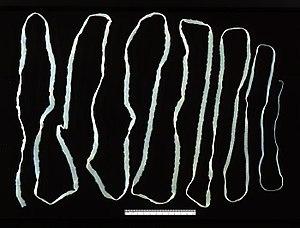
Les maladies tropicales négligées sont un groupe de diverses maladies tropicales fréquentes au sein des populations à faible revenu dans les régions en développement d'Afrique, d'Asie et d'Amérique. Elles sont causées par divers pathogènes au premier rang desquels les parasites helminthes ou protozoaires, mais également les virus et les bactéries. En Afrique subsaharienne, l'impact de l'ensemble de ces pathologies est comparable au paludisme et à la tuberculose. Certaines de ces pathologies peuvent être prévenues ou traitées par des moyens accessibles aux pays les plus développés, mais non dans les régions les plus pauvres du globe. Dans certains cas pourtant, les traitements sont relativement peu onéreux. Par exemple, le traitement de la bilharziose est de 0,20 $US par enfant et par an en 2007. Cependant, pour la période 2010-2017, le coût du contrôle de ces pathologies à l'échelle mondiale est estimé entre 2 et 3 milliards $US.
Cette page a pour objet de présenter un arbre phylogénétique des Platyhelminthes, c'est-à-dire un cladogramme mettant en lumière les relations de parenté existant entre leurs différents groupes, telles que les dernières analyses reconnues les proposent. Ce n'est qu'une possibilité, et les principaux débats qui subsistent au sein de la communauté scientifique sont brièvement présentés ci-dessous, avant la bibliographie.
Tænia saginata est une espèce de ver plat de la classe des cestodes, parasite des bovidés et de l'homme. Il est appelé tænia inerme en raison de l'absence de crochets sur son scolex, tænia du bœuf ou encore ver solitaire.
Dans les classifications scientifiques, les vers constituent un groupe très hétérogène d'animaux invertébrés qui partagent une caractéristique commune, à savoir un corps mou, flexible, de forme allongée et ne comportant aucune partie dure. Leur morphologie, adaptée autant à la vie parasitaire qu’à des modes de vie autonomes et libres, leur permet de coloniser une large gamme d’environnements terrestres et aquatiques.